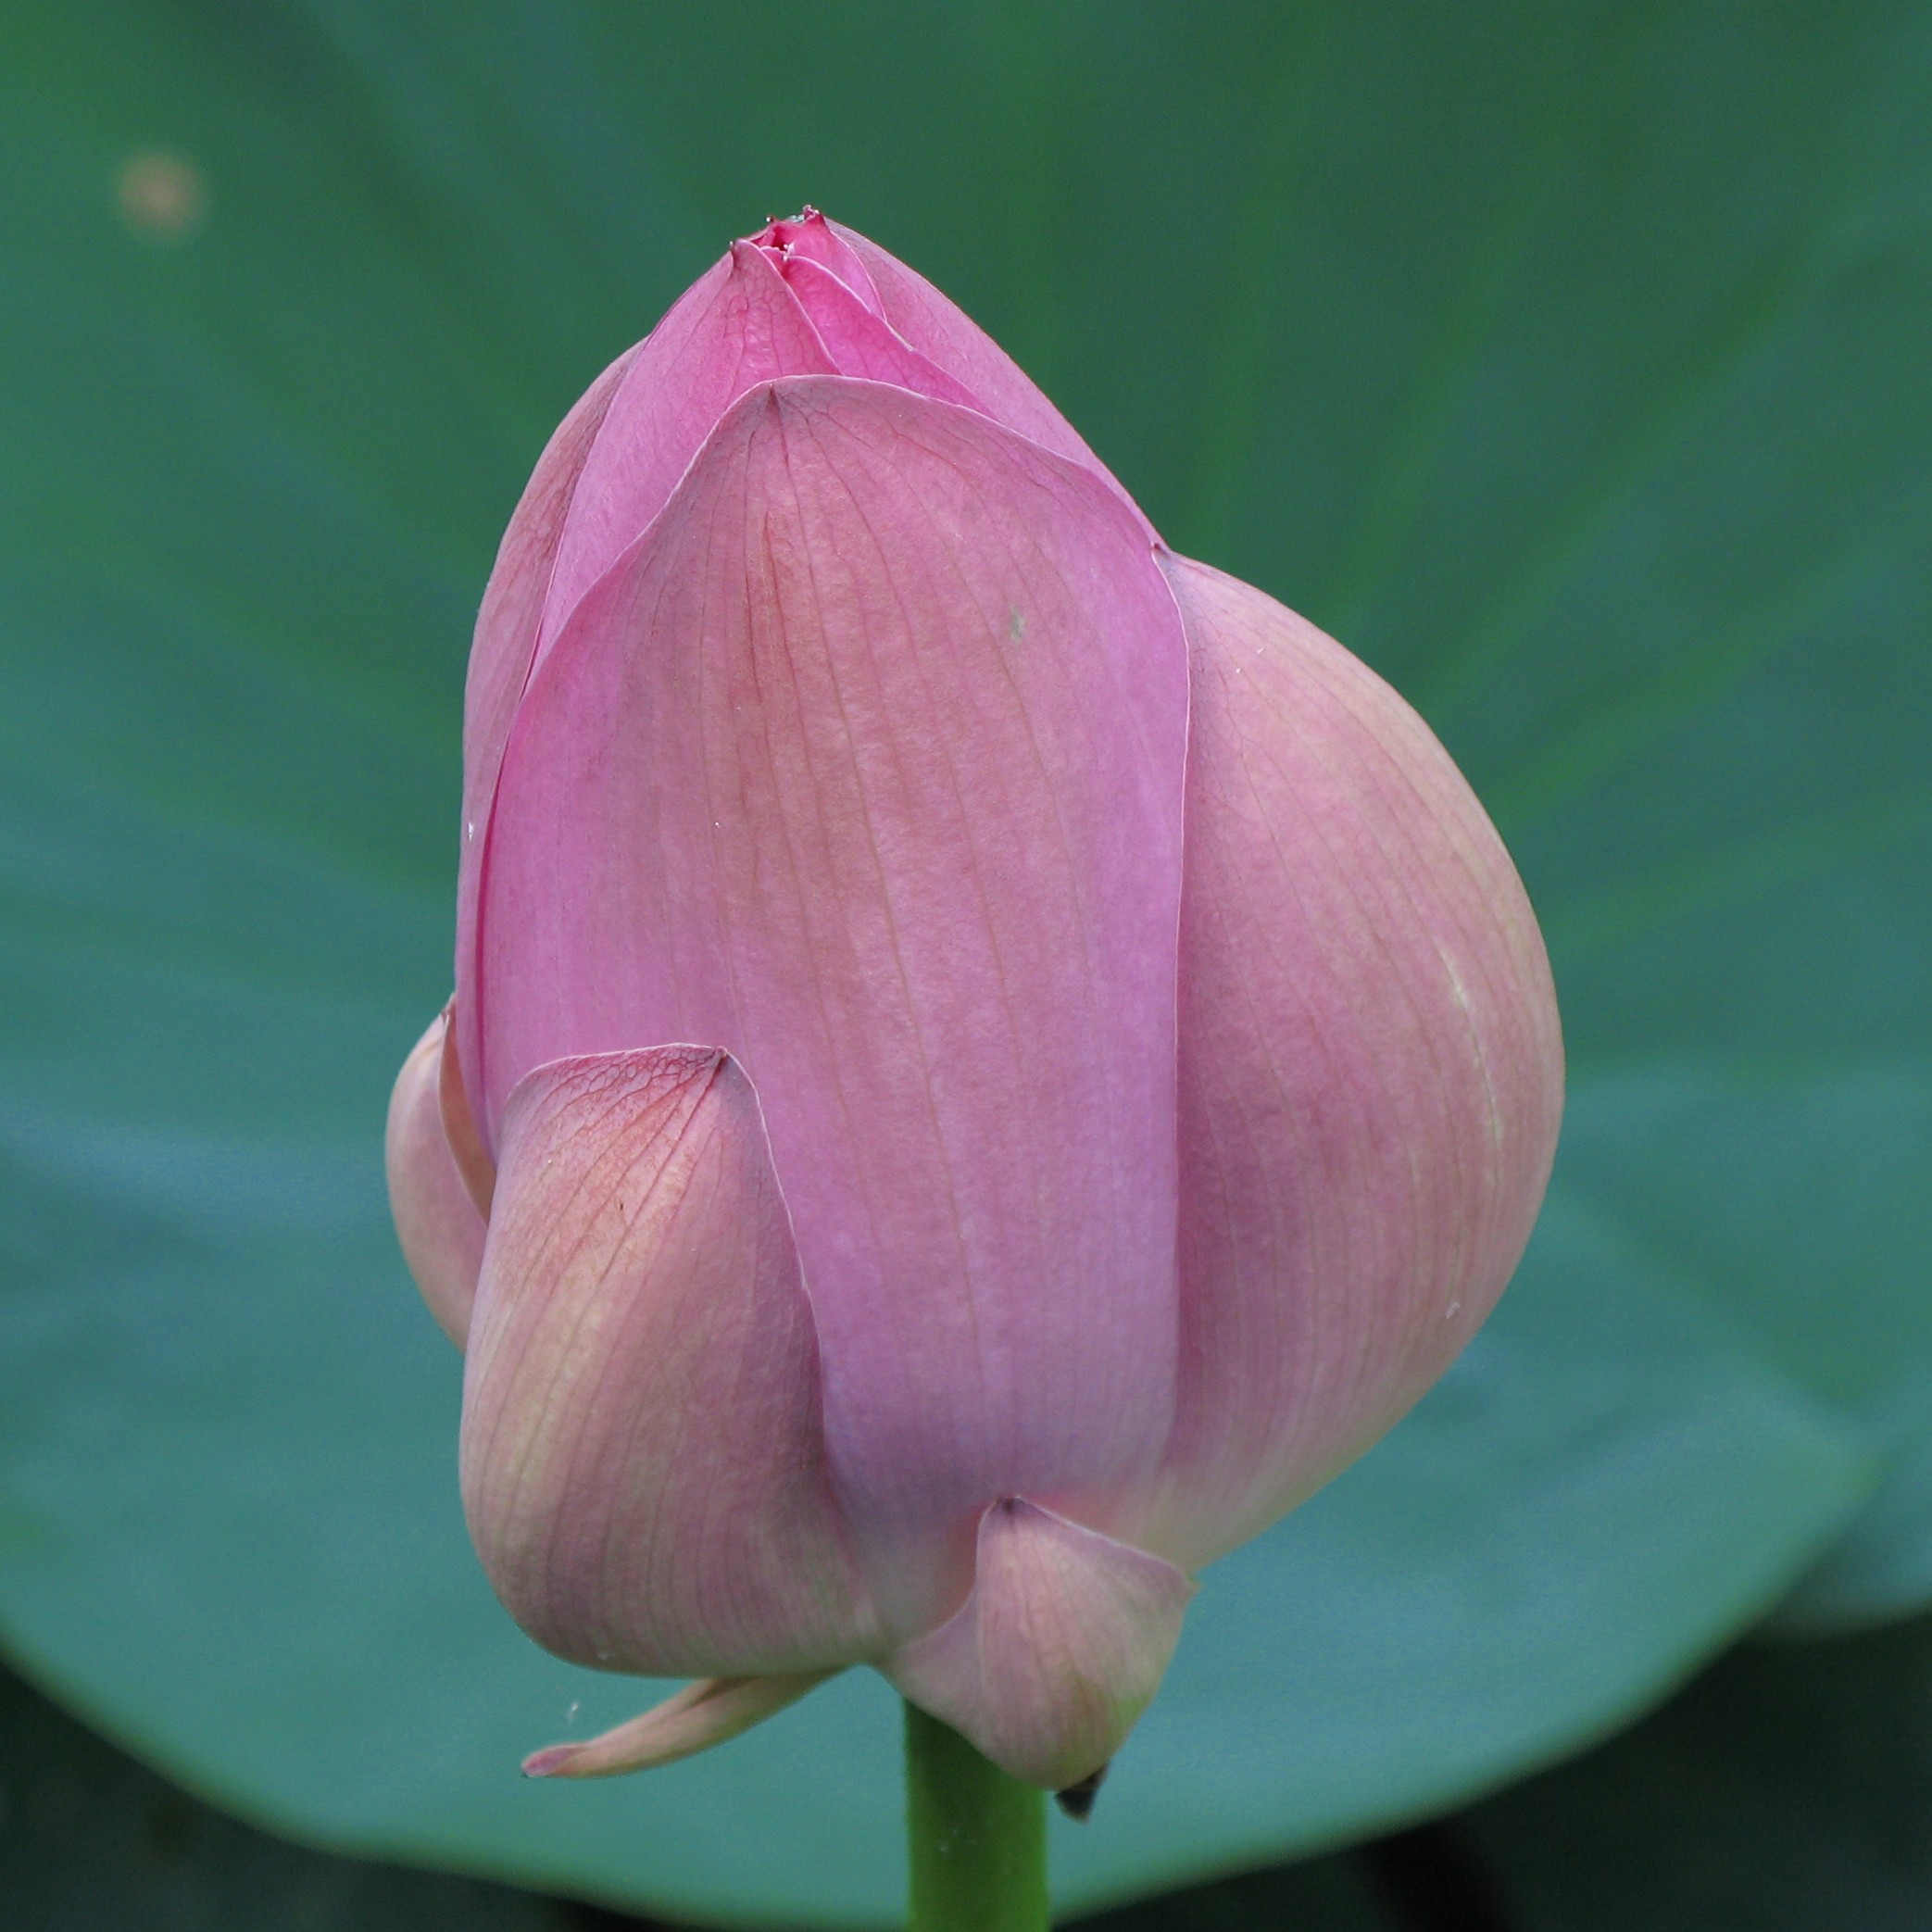
plant, flower, petal, green, high, pink, sacred lotus, aquatic plant, flora, lotus, hires, bud, flowerpicturesnolimits, hi, res, resolution, powershotg7, canong7, flickrsbest, macro photography, taxonomy binomial nelumbonucifera, flowering plant, plant stem, land plant, lotus family, proteales